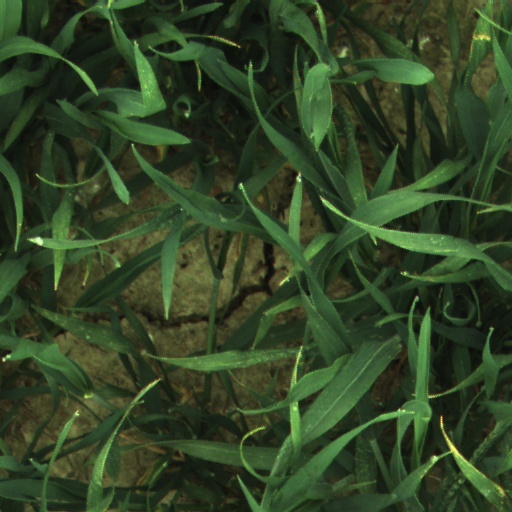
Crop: wheat